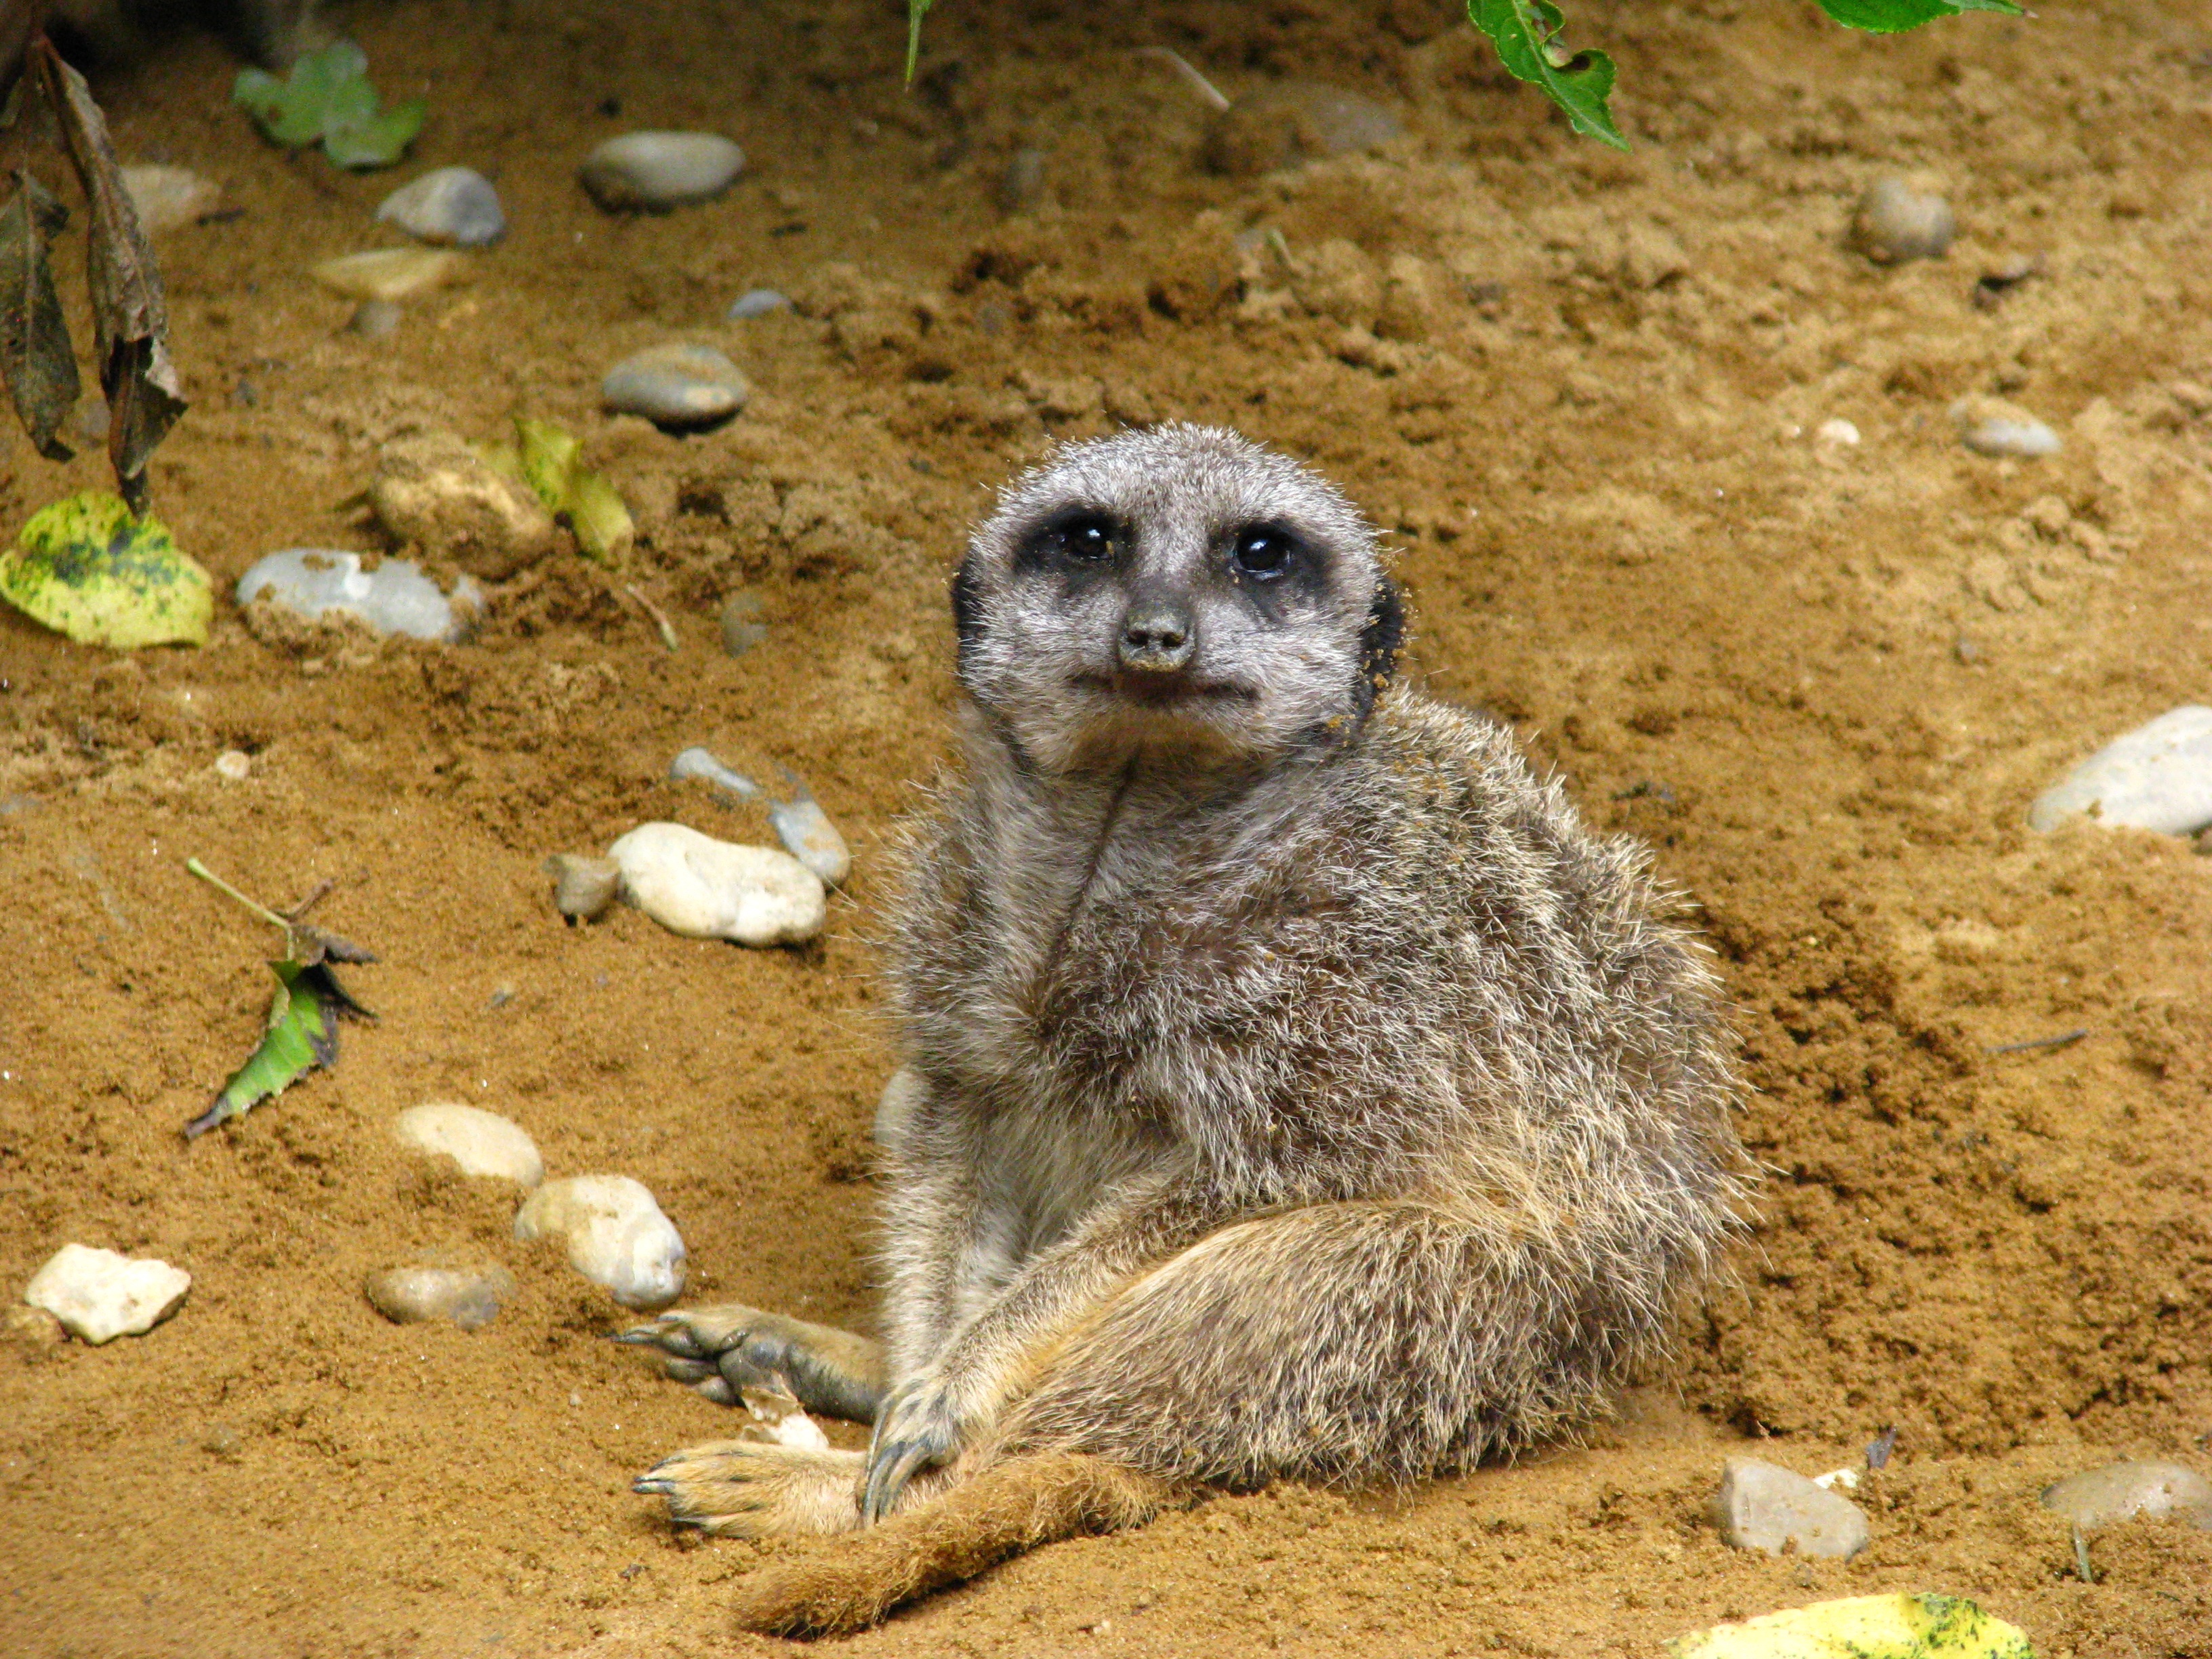
wildlife, zoo, mammal, fauna, sit, vertebrate, meerkat, curious, mongoose, animal world